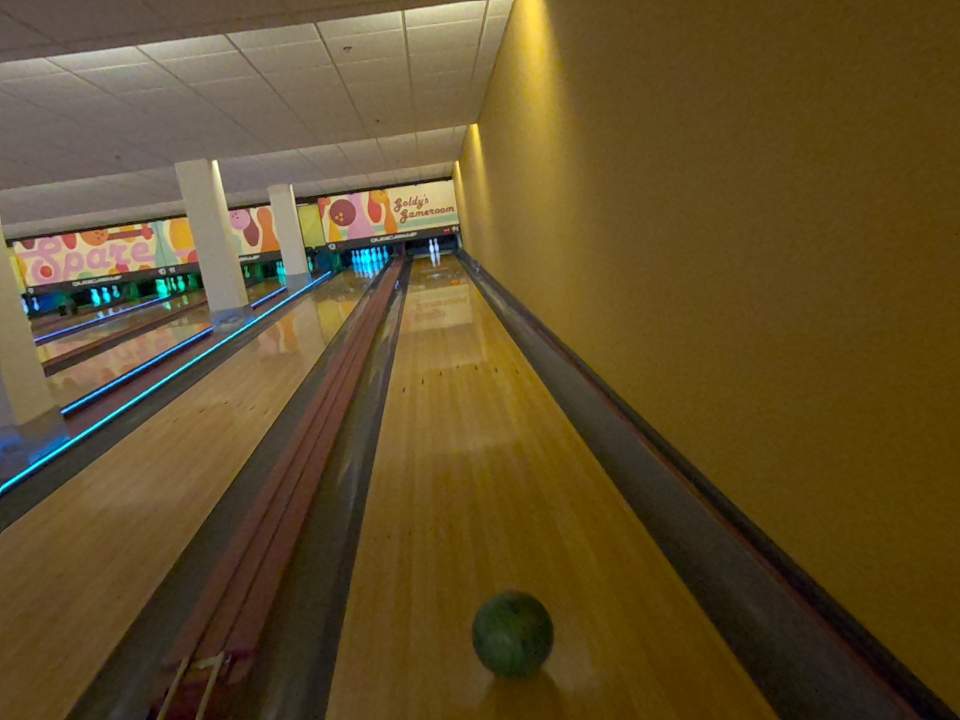
Object: bowling_ball